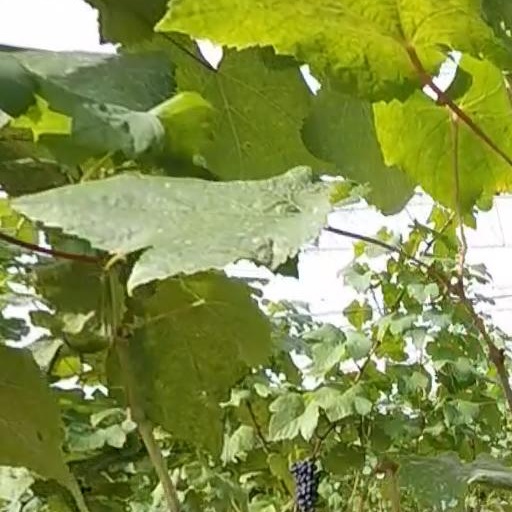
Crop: grape